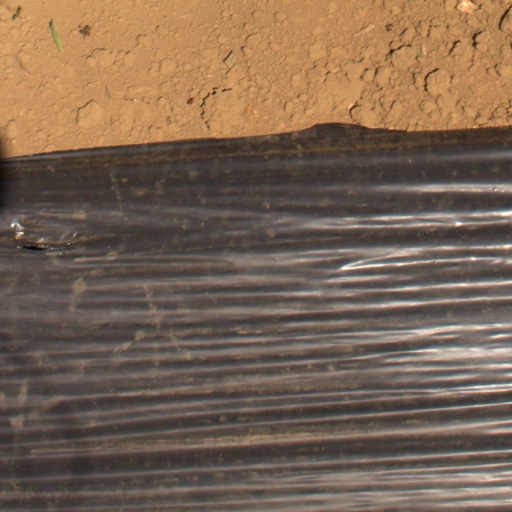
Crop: Jerusalem artichoke